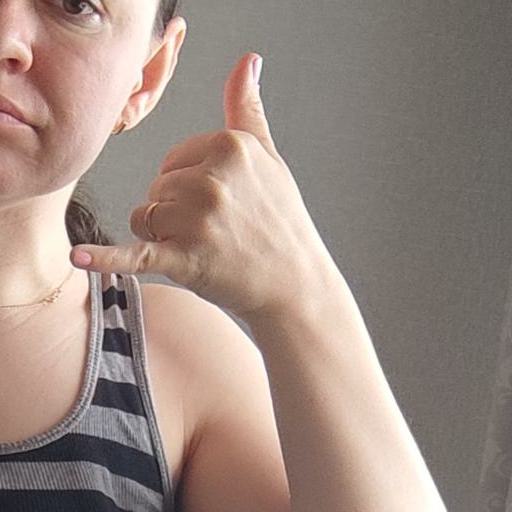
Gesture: call